Battle of Kambula

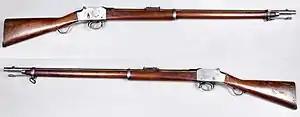

Zulu morale rose at the sight of the British retreat, the men in the ravine advanced on the cattle kraal, confronted only by fire from one side of the main laager and soon forced their way into the kraal, fighting hand-to-hand with men of the 1/13th Company. The cattle in the kraal hampered both sides but with Zulu pressure mounting, most of the British troops managed to extricate themselves and pull back to the redoubt, with four killed and seven wounded. Zulu riflemen were now able to open fire from behind the walls of the kraal to give covering fire for more Zulu advancing from the ravine. At about this time the right horn came on again from the north-east, charging across the north face of the redoubt towards the guns and the eastern sides of the laager. Although attacked on both sides, Wood appreciated that to the south, 5,000 Zulu could shelter in the cattle kraal, only away, well within charging distance.